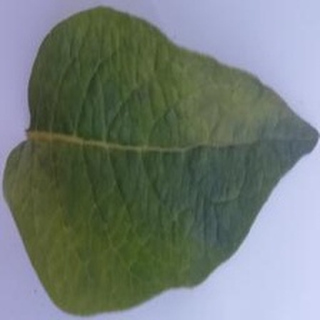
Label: healthy_potato